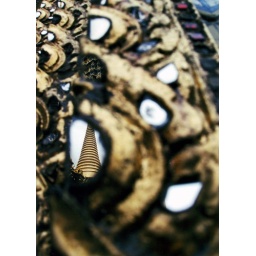
Reflections from tiny mirrors embedded in a golden pillar within the palace complex in Bangkok.